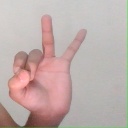
अक्षर: ण